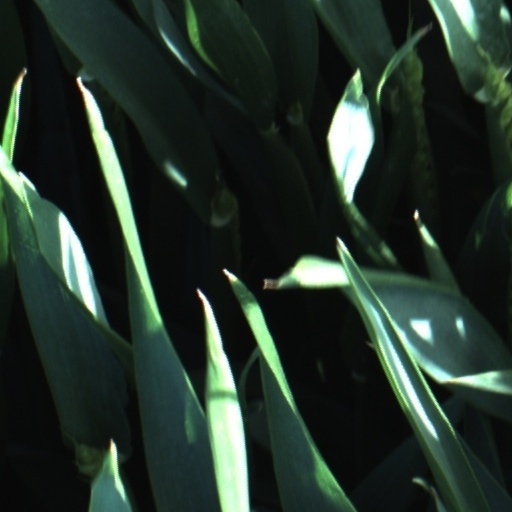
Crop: wheat